Put Down Your Whip

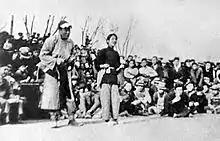
Zhang Ruifang and Cui Wei performing the play.

After increasing Japanese encroachment into north China, and especially the December 9th Movement of 1935, the play was adapted to take on an anti-imperialist and anti-Japanese theme. Instead of escaping from government oppression and flood, Fragrance and her father now escape the brutal Japanese occupation of Manchuria; and instead of appealing to the audience to fight against the government, the young man urges his compatriots to unite and defend the country against Japanese invasion, or "we will soon meet the same fate as our countrymen in Manchuria." The theme song was also changed to the "September Eighteenth Melody" lamenting the September 18 Incident of 1931 when Japan invaded and occupied Manchuria. Other patriotic songs including the "March of the Volunteers", which later became the national anthem of the People's Republic of China, were also used. The location of Fragrance's hometown kept changing as new places became devastated by the Japanese invaders. After the 1937 Nanking Massacre, the fallen Chinese capital Nanking would become her hometown.